Jasin District

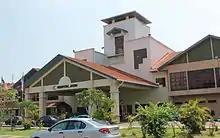
Jasin Hospital

Jasin boasts a new government hospital, Jasin Hospital, which replaced the old one that was fast becoming insufficient to meet the needs of the growing population. The hospital also serves as a teaching hospital for Malacca Manipal Medical College.